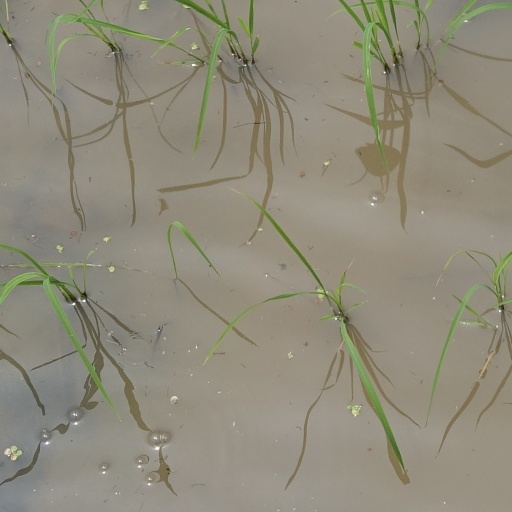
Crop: rice